Sheila Mackie

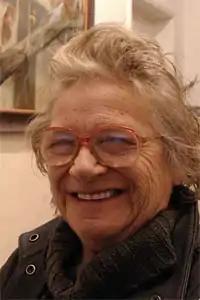

Sheila Gertrude Mackie (1928-2010) was an English artist, illustrator and teacher from Consett, County Durham.